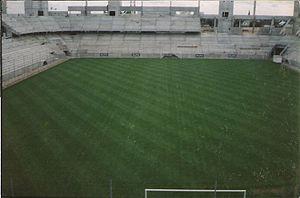
travaux du stade Michel d'Ornano, vu de la populaire B
Le stade Michel-d'Ornano est un stade de football situé à Caen, en France. Il s'agit du principal équipement sportif de la ville.